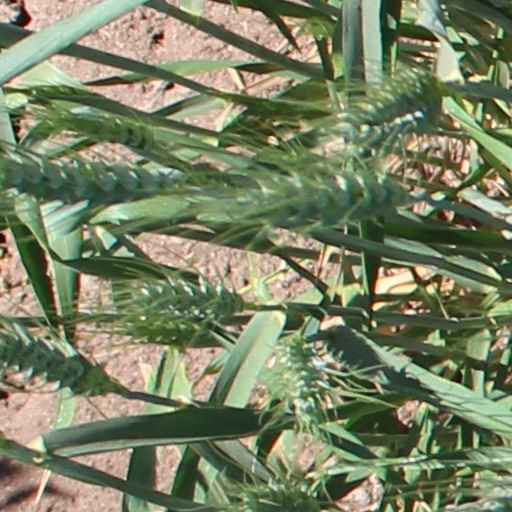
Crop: wheat